Brian John Marples

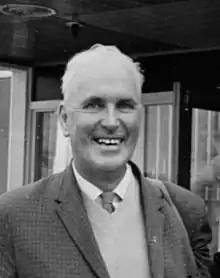
Brian John Marples in 1967

Brian John Marples FRSNZ (31 March 1907 – 1997) was a British zoologist who spent most of his career in New Zealand.